Sports in New Orleans

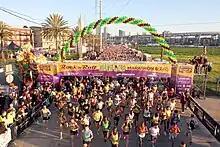
Rock 'n' Roll Mardi Gras Marathon

The NOLA Motorsports Park is a road race track in Avondale, Louisiana, approximately twenty minutes from downtown New Orleans. The north track circuit and kart circuit opened in 2011.